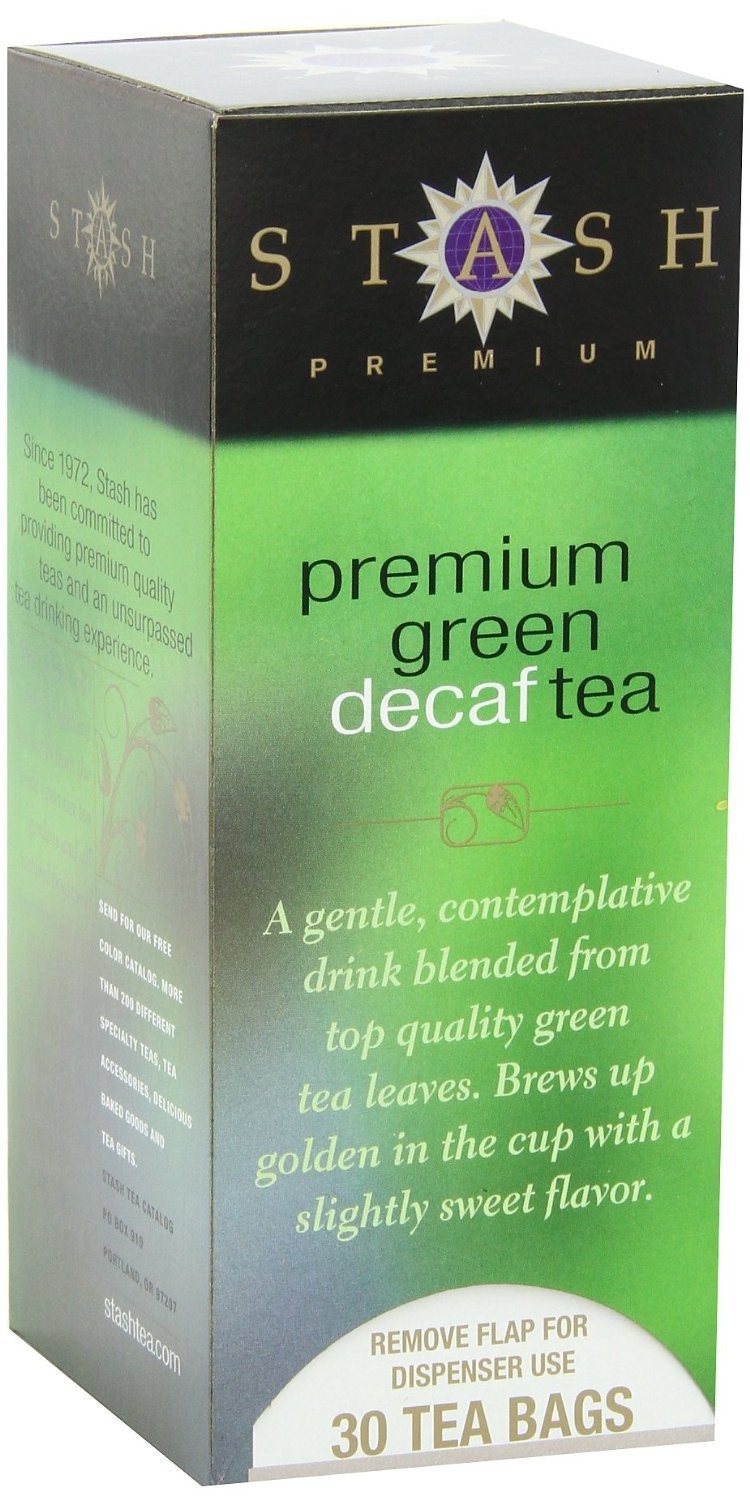
Item Name: Stash Tea, 30-count Tea Bags (Pack of 3)
Value: 90.0
Unit: Count

Price: 12.965